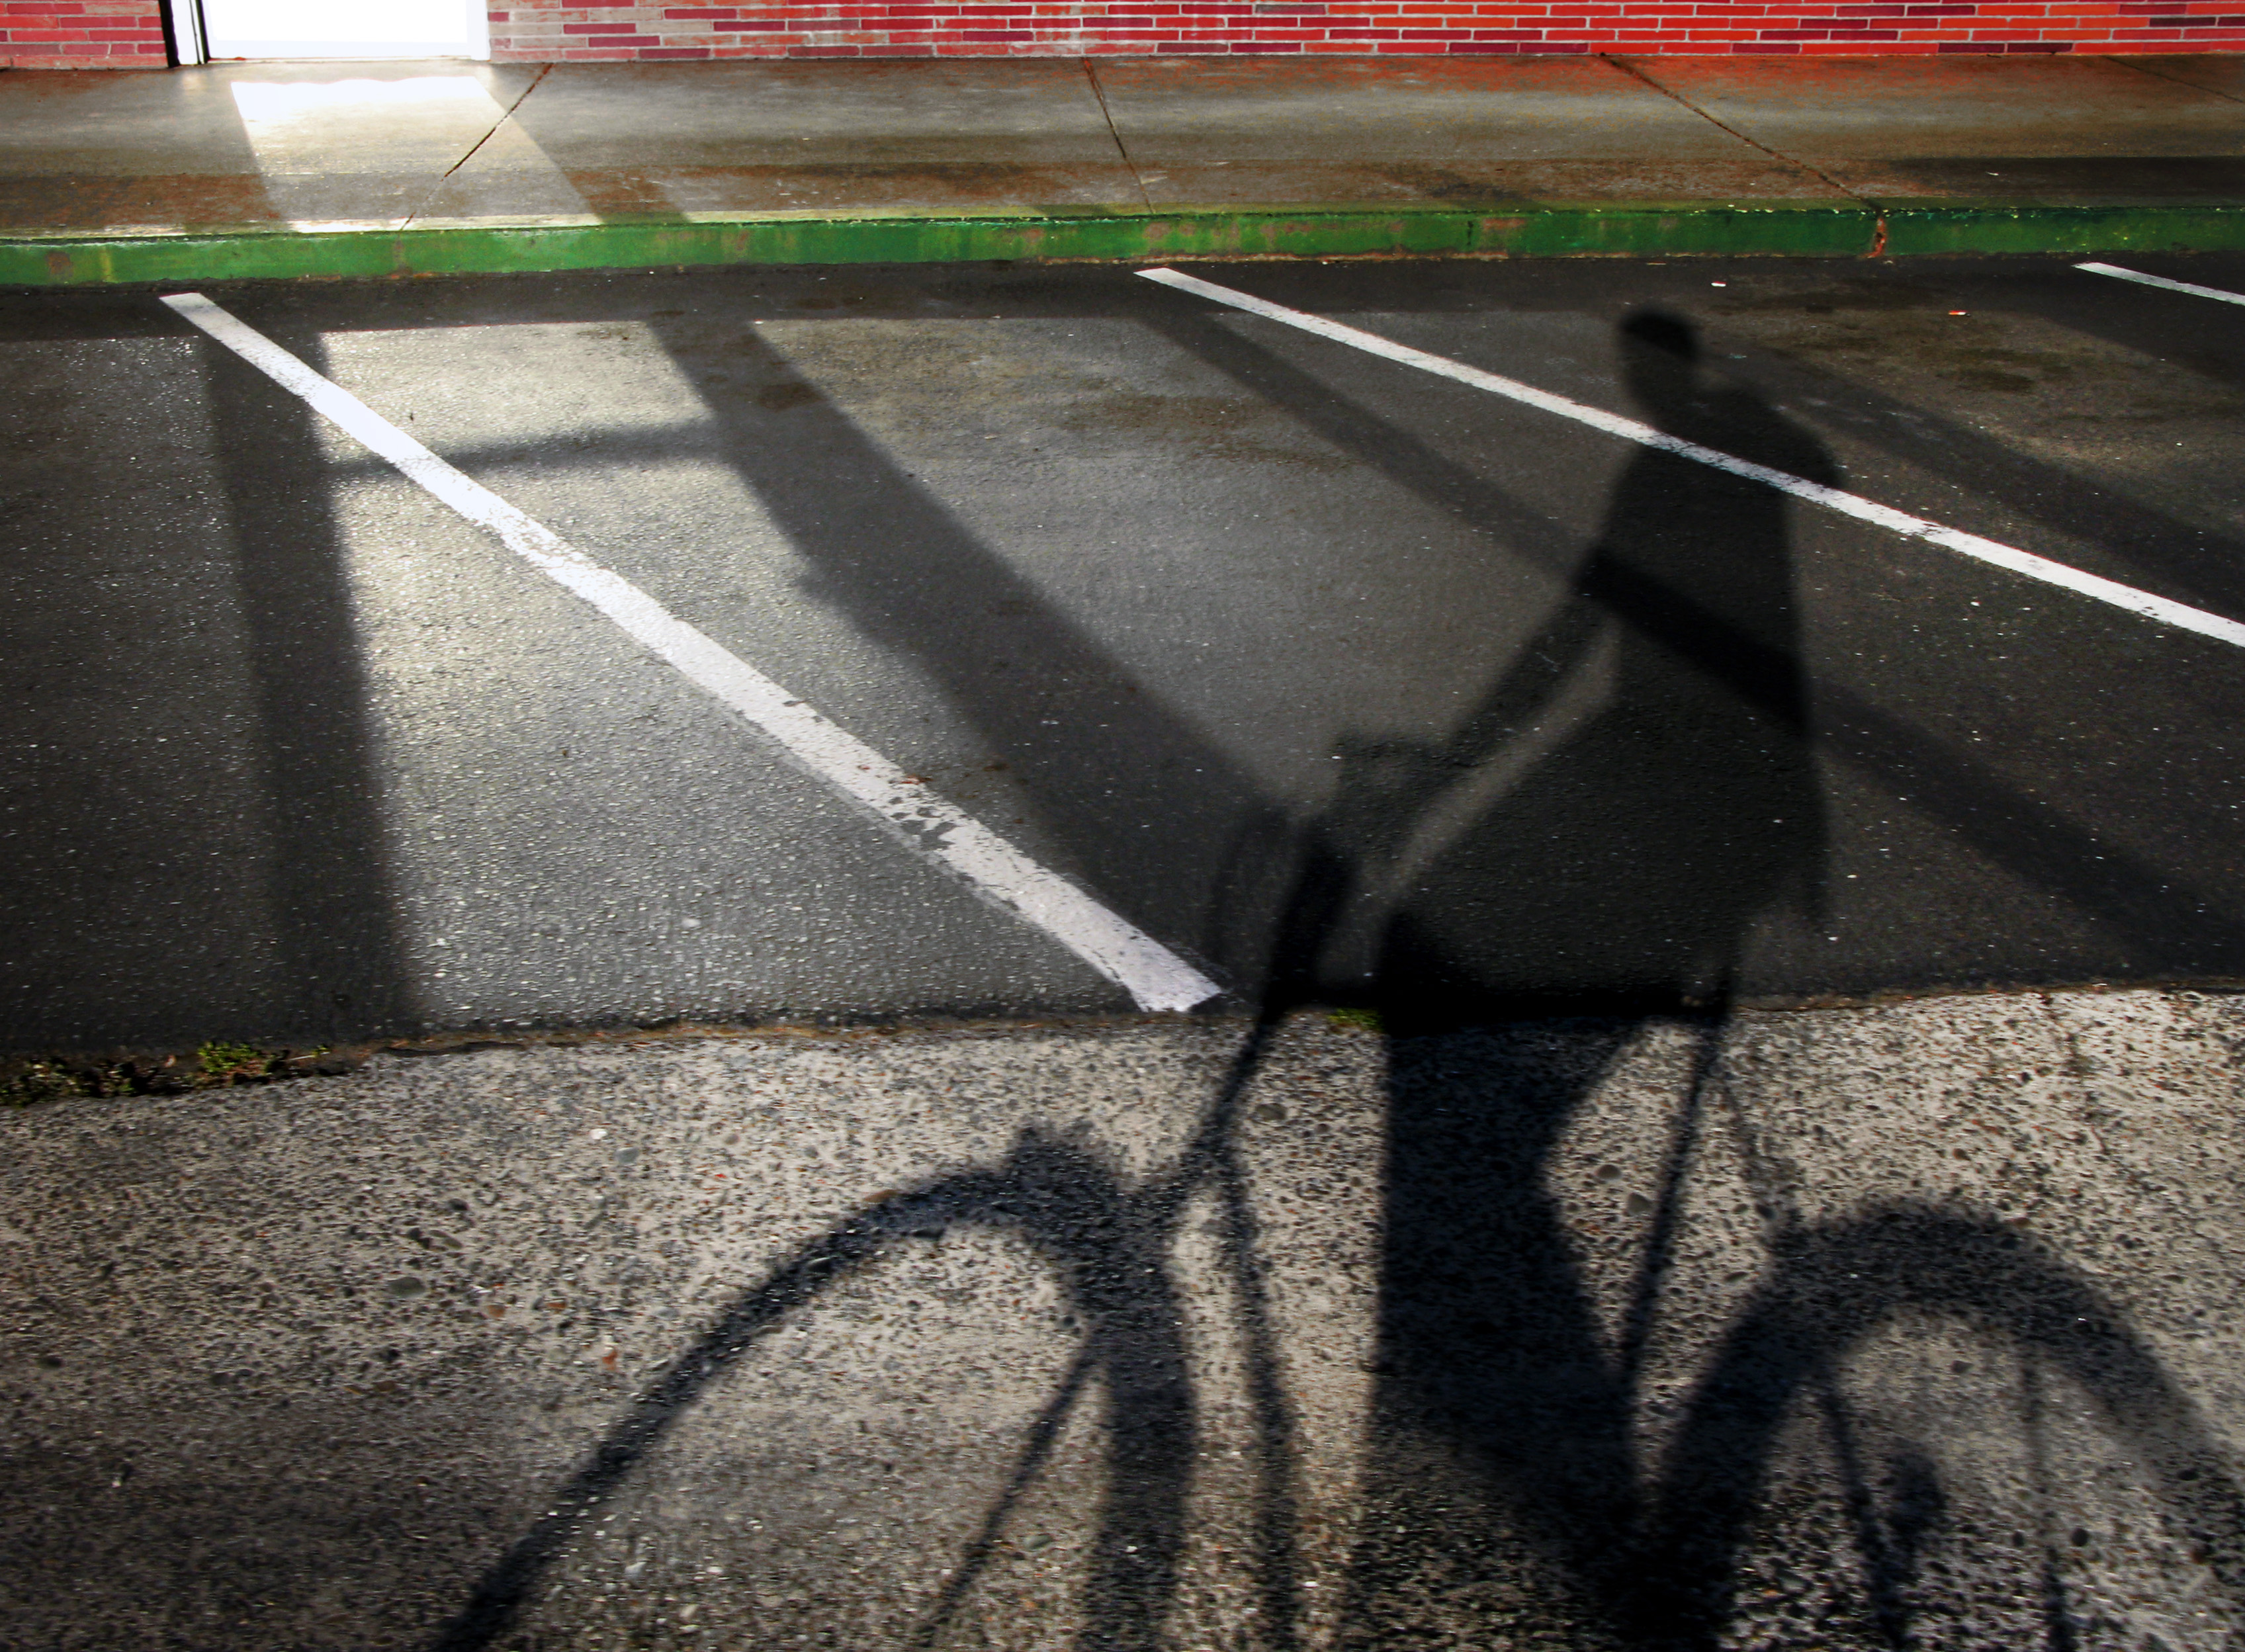
light, road, asphalt, line, shadow, darkness, black, lane, infrastructure, shape, road surface